Treasury Building, Brisbane

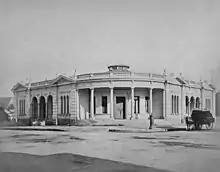
Registrar-General's Office on the corner of Queen and George Streets, 1875

The site at the junction of the George Street and Queen Street had been reserved for government purposes from 1825. It was occupied initially by convict-built officers' quarters and a two-storey military barracks. In 1864 the military moved from the site and the existing buildings were occupied by the Registrar-General, Treasury and Engineer of Harbours. In 1874, a single-storeyed building for the Registrar-General was erected on the corner of George and Queen Streets, anticipating a government re development of what had become known as Treasury Square.